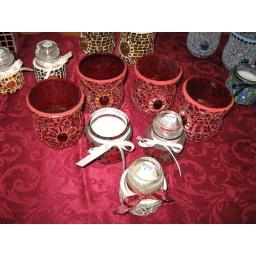
First time with Lipstick red grout....I hated it at first, but then I put a candle in it and WOW!!